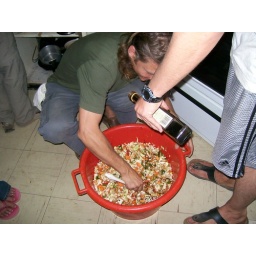
Norman making salad for us in the same tub we wash our dirty clothes...It was delicious!